Felix Mendelssohn

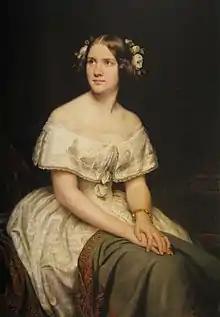
Jenny Lind by Eduard Magnus, 1862

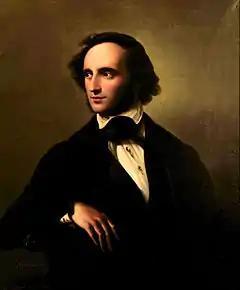
Portrait of Mendelssohn by Wilhelm Hensel, 1847

Mendelssohn married Cécile Charlotte Sophie Jeanrenaud (10 October 1817 – 25 September 1853), the daughter of a French Reformed Church clergyman, on 28 March 1837. The couple had five children: Carl, Marie, Paul, Lili and Felix August. The second youngest child, Felix August, contracted measles in 1844 and was left with impaired health; he died in 1851. The eldest, Carl Mendelssohn Bartholdy (7 February 1838 – 23 February 1897), became a historian and professor of history at Heidelberg and Freiburg universities; he died in a psychiatric institution in Freiburg aged 59. Paul Mendelssohn Bartholdy (1841–1880) was a noted chemist and pioneered the manufacture of aniline dye. Marie married Victor Benecke and lived in London. Lili married Adolf Wach, later professor of law at Leipzig University.